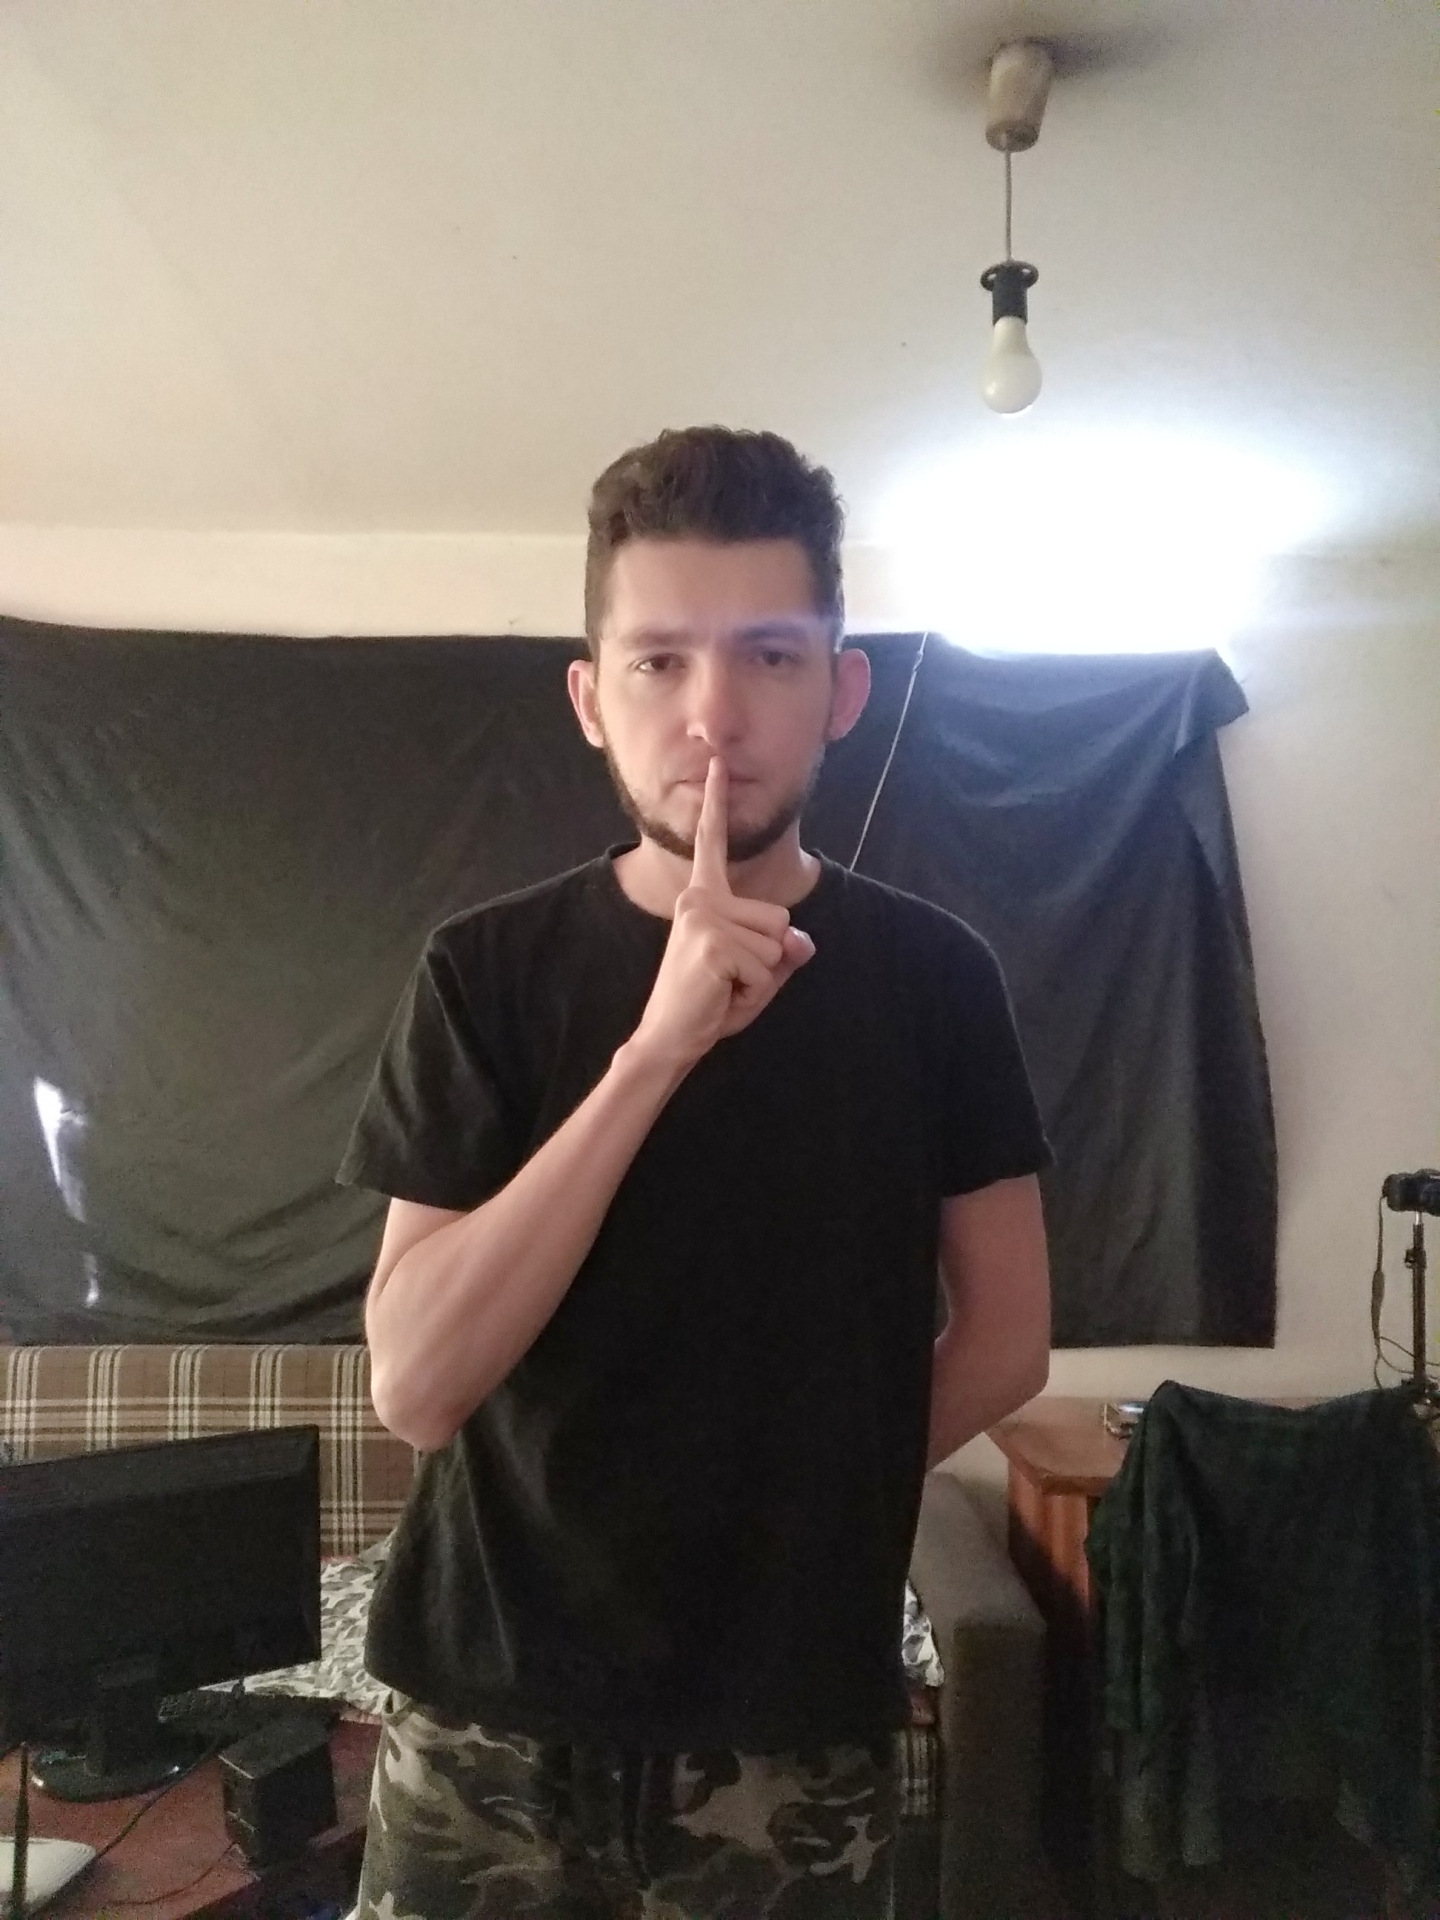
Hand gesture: mute